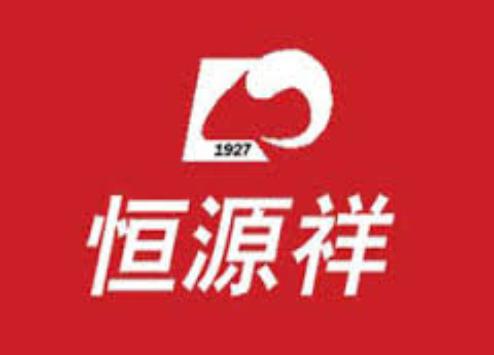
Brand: HengYuXiang
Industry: Necessities